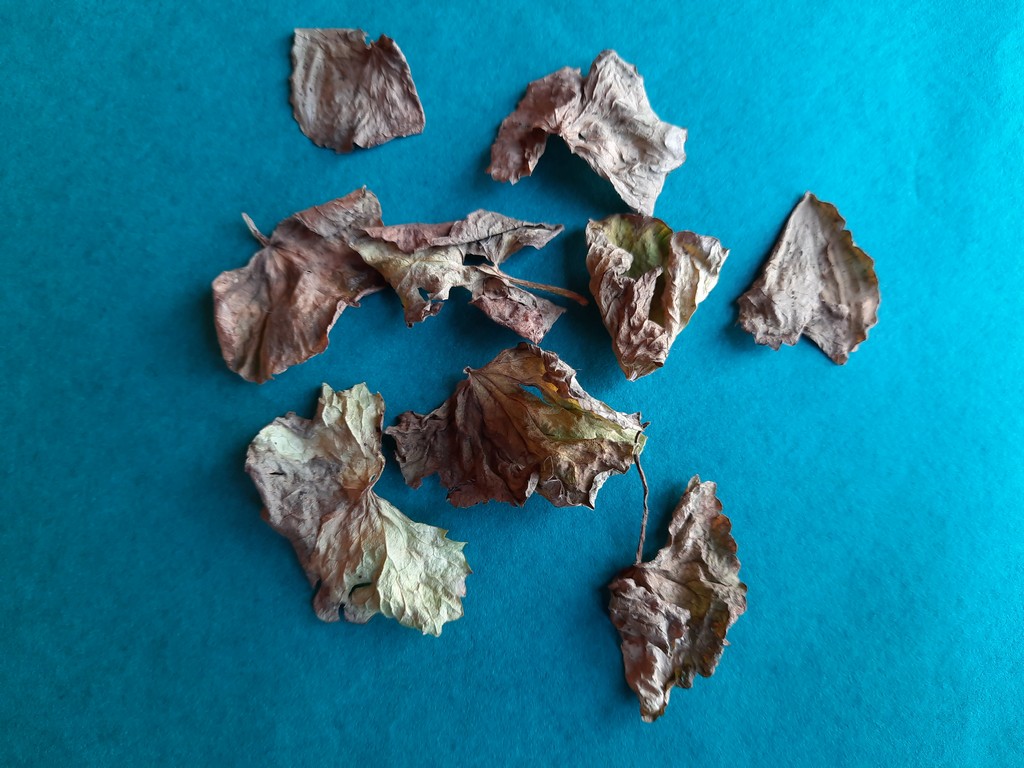
Label: Dried